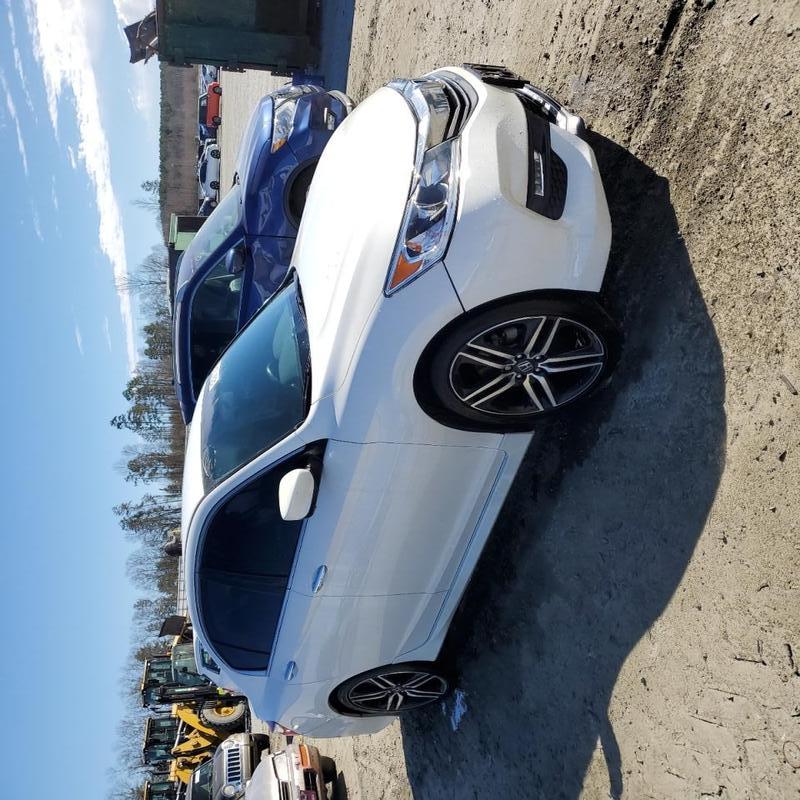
Aucun dommage détecté.
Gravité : aucun